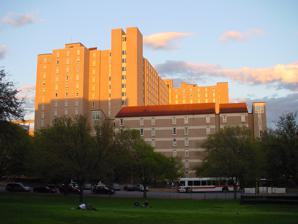
Building: Jester Center
Country: United States of America
Year built: 1969
Residence hall of the University of Texas at Austin This article is about the college residence hall. For the state prison, see Beauford H. Jester Complex . Jester Center Jester Center or Jester Center Residence Halls is a co-educational residence hall at The University of Texas at Austin , built in 1969. The residence hall was named after Beauford H. Jester , who served as the Governor of Texas from 1947 until 1949. Facilities Beauford H. Jester Center With a capacity of 3,200 (3,300 with supplemental housing) students, it was the largest residence hall in North America at the time it was built. The building complex, which occupies a full city block, was the largest building in Austin, Texas when built and was the largest building project in University history. The complex includes two towers: a 14-level residence (Jester West) and a 10-level residence (Jester East). During the early 2010s, Jester underwent renovations that included disposition of the previously built-in furniture. While some rooms have private or connecting baths, most students use community restroom facilities. Each tower also has study rooms, lounges, laundry rooms, and storage areas. From time to time, some study lounges have been converted into "supplemental housing", where 4+ students who were not allotted a standard residence hall room are roomed together. The residence hall also houses several offices for student services, tutoring, mentoring, academic advising, classrooms, and lecture halls . The center also contains an all-you-can-eat cafeteria called "J2 Dining" (signifying Jester 2nd floor), a Wendy's (colloquially referred to as "Jendy's" ), an a la carte dining center known as "Jester City Limits" (an allusion to Austin City Limits ), a convenience store named "Jester City Market", Jesta' Pizza, Jester Java, which serves Starbucks , a bubble tea shop named "Bliss," and the Jesta' Texas Gift Shop, selling UT apparel. Features Baby grand pianos are located on the second floor of Jester West and on the first floor of Jester East, off the lobby, for the enjoyment of the residents. The Fireplace Lounge in Jester West and the First Floor Lobby in Jester East feature large-screen televisions and comfortable chairs. Residents often use the numerous lounge areas as meeting places or group study areas.  At least one lounge is located on each floor, but there is also a 24-hour quiet study lounge across from the Jester West Desk. Jester is located right across the street from the Perry–Castañeda Library , Gregory Gymnasium , Lee and Joe Jamail Texas Swimming Center , and many academic buildings. Jester has a variety of room types.  It is roughly half double rooms with community bath and half double rooms with connecting bath.  There are two double rooms with a private bath on each floor.  Jester also has several triple rooms and single rooms throughout the hall.  Finally, Jester houses a significant number of students in supplemental housing spaces at the beginning of each semester.  These rooms are study lounges made to house four students and are generally so popular that it's hard to get students to move out of them when permanent spaces become available. Jester Center also houses the Learning Center, the Center for African and African-American Studies, an Engineering, Communications and Natural Sciences advising office, the Career Exploration Center and many classrooms.  It is not uncommon for students to live and attend classes within Jester. The Jester East front desk offers students the option to check out DVDs for forty-eight hours at a time. Jester houses one large computer lab in Jester West, where residents may write papers, finish homework or complete projects. Urban legends According to student folklore, the structure was designed by an architect who specialized in prison design, specifically women's prisons due to the shower heads being placed fairly low (folklore c. at least 1983).  It is true that Jester once had its own ZIP code, 78787; this was changed c. 1986.  Currently, the University as a whole makes up a large part of the 78705 ZIP code, and Jester residence hall serves as a polling place for Precinct 148 in Texas Congressional District 21. Jester Center was occasionally featured—particularly in panning the dorm's dining facilities—in artist Berkeley Breathed 's comic strip The Academia Waltz , which was published in The Daily Texan in 1978-79, when Breathed was a UT undergrad.  The strip was the predecessor to Breathed's famous Bloom County comic. References